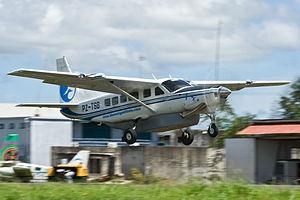
Blue Wing Airlines n.v. est une compagnie ayant son siège social à Zorg en Hoop Aéroport de Paramaribo, Suriname. La compagnie a commencé ses activités en janvier 2002 et opère sur des vols charters et des services réguliers de Paramaribo à destination de l'intérieur du Suriname, le Guyana, le Brésil, le Venezuela et la région des Caraïbes. Sa base principale est Zorg en Hoop de l'Aéroport. La compagnie est sur la liste des transporteurs aériens interdits dans l'UE pour les violations de la sécurité. Ils ont été temporairement retiré de la liste, le 28 novembre 2007, après la mise en œuvre d'un plan de mesures correctives ordonnées par l'UE, la Commission de Transport. Toutefois, le 6 juillet 2010, la compagnie aérienne a été banni à nouveau de l'union Européenne et de l'espace aérien du territoire français à la suite de trois accidents impliquant des appareils de Blue Wing Airlines : un le 3 avril 2008 à 19 morts, un autre accident le 15 octobre 2009 qui conduisent à quatre quelconque des blessures, et un troisième incident du 15 mai 2010 avec 8 décès.